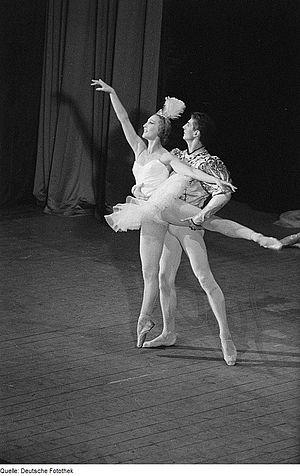
Alice Andrée Marie Perron dite Lycette Darsonval, née le 12 février 1912 à Coutances et morte le 1ᵉʳ novembre 1996 à Saint-Lô, est une danseuse classique et une actrice française.